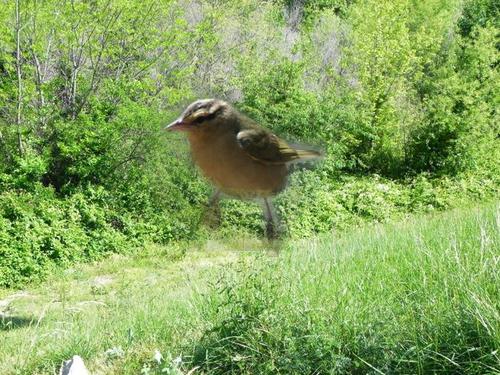
Bird species: Worm_eating_Warbler
Bird type: landbird
Background: land